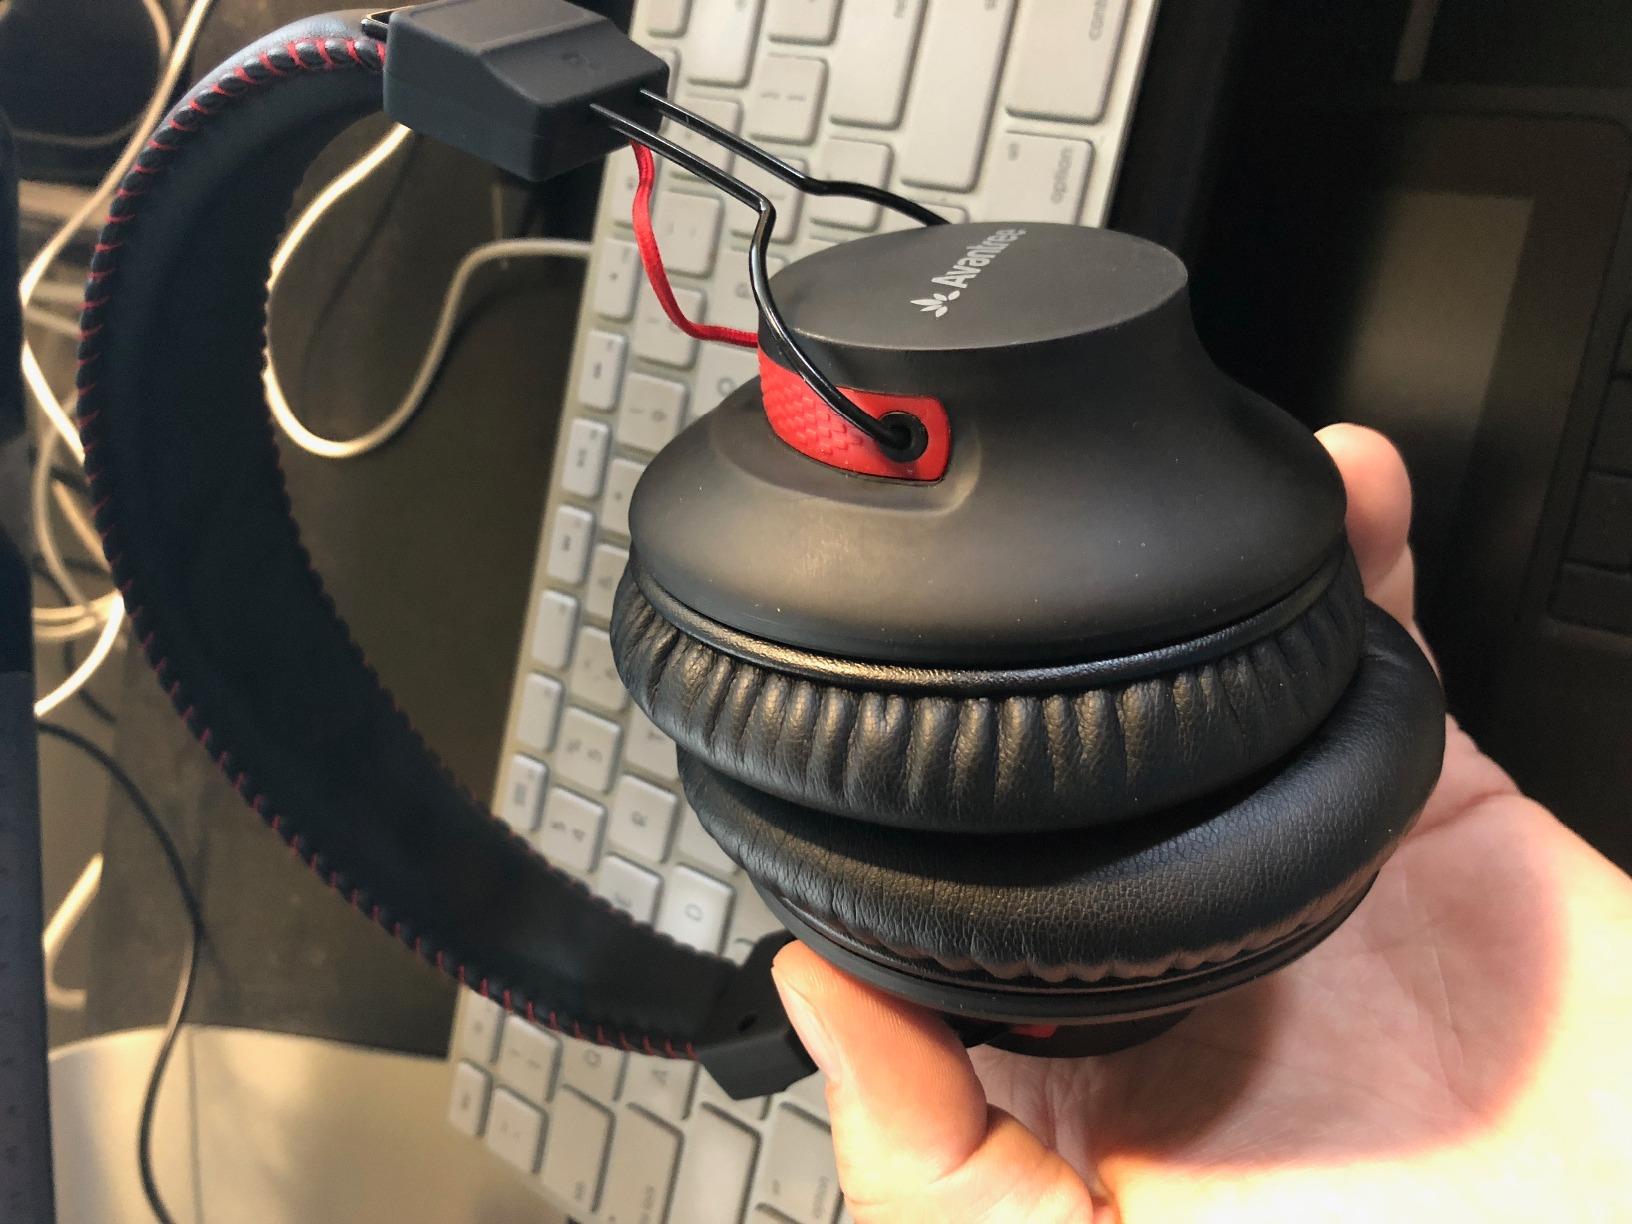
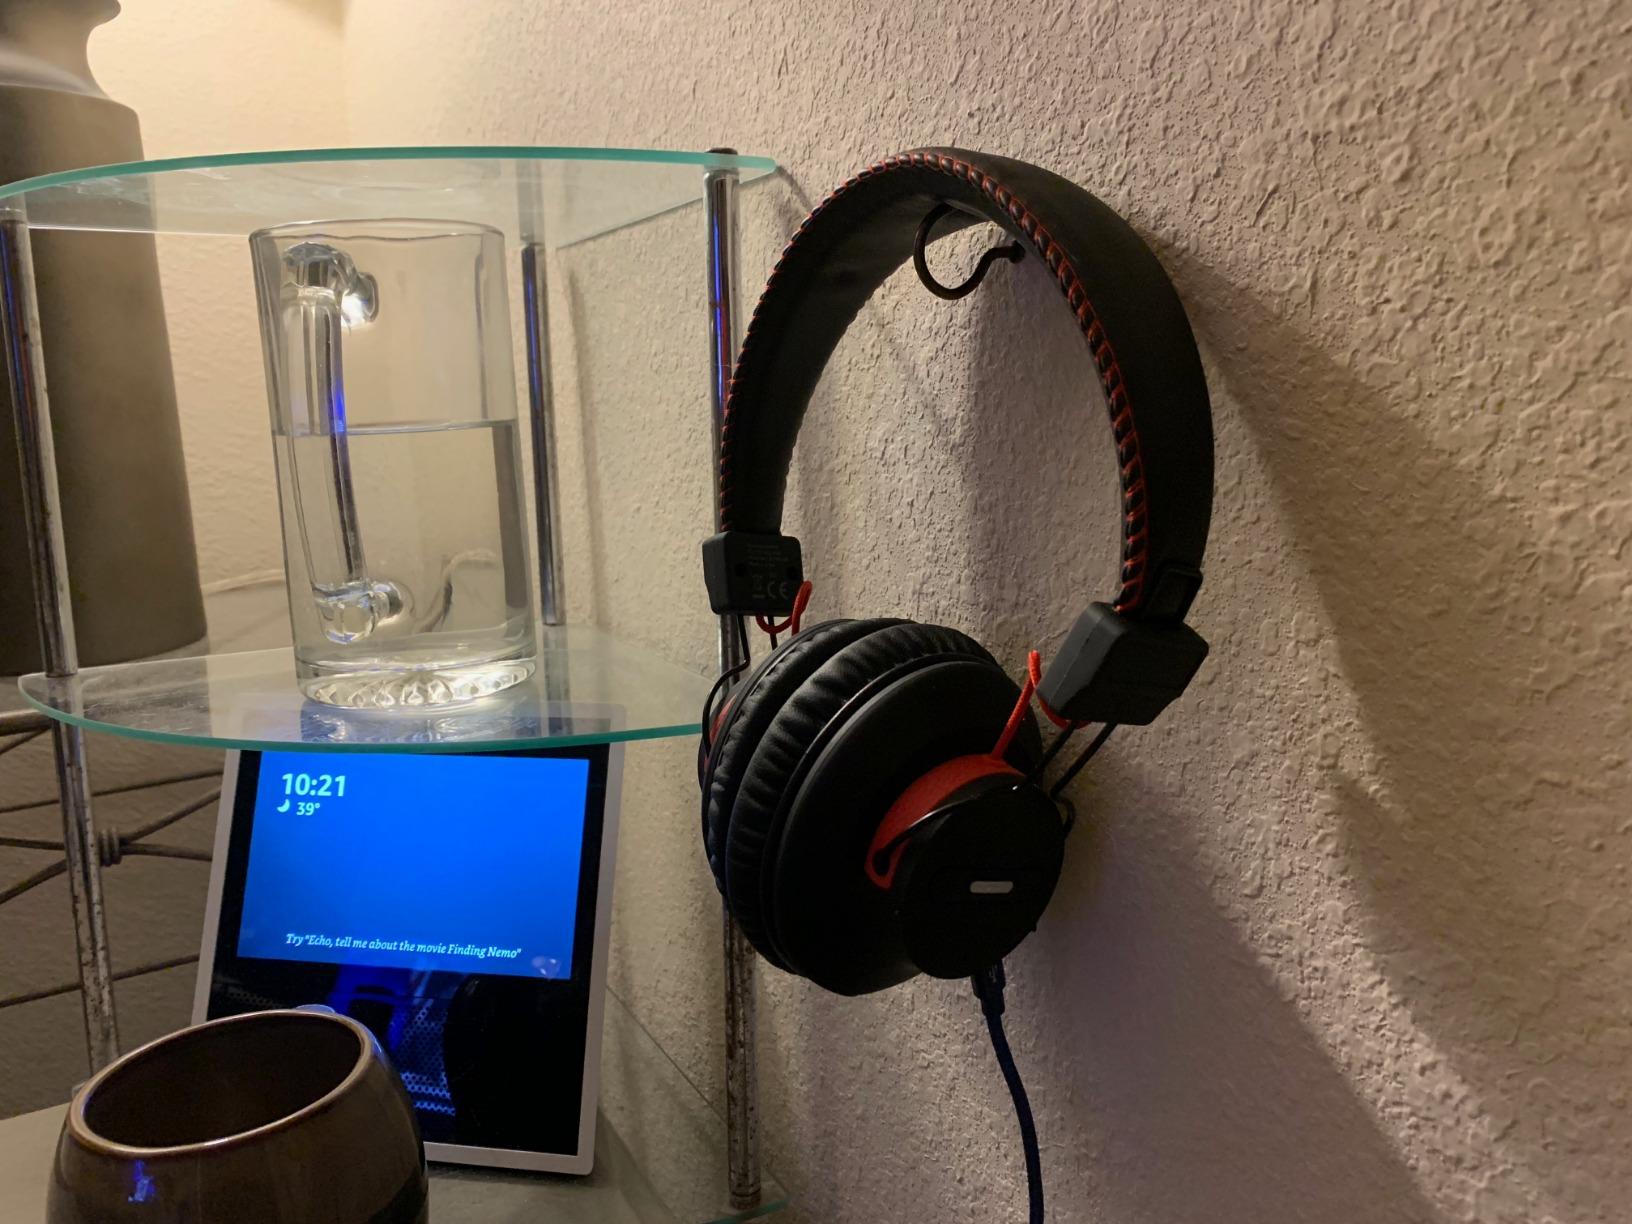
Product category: headphones
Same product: yes